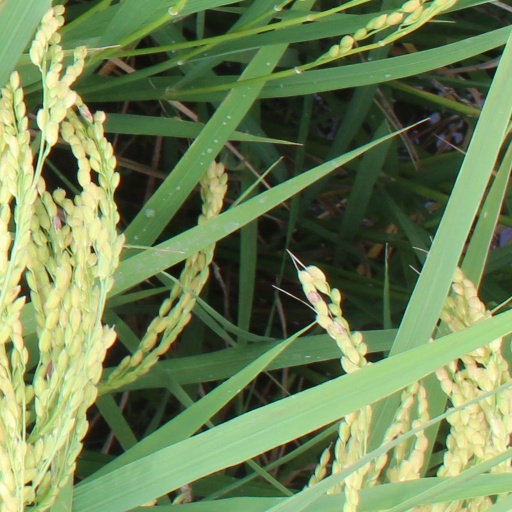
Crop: rice